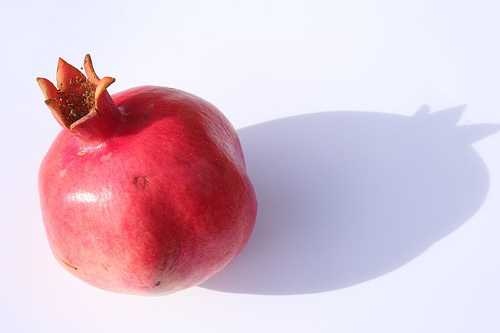
Label: Pomegranate